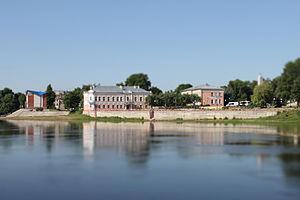
Loïew ou Loïev est une commune urbaine de la voblast de Homiel ou oblast de Gomel, en Biélorussie, et le centre administratif du raïon de Loïew. Sa population s'élevait à 6 739 habitants en 2017.